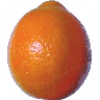
Label: Tangelo 1